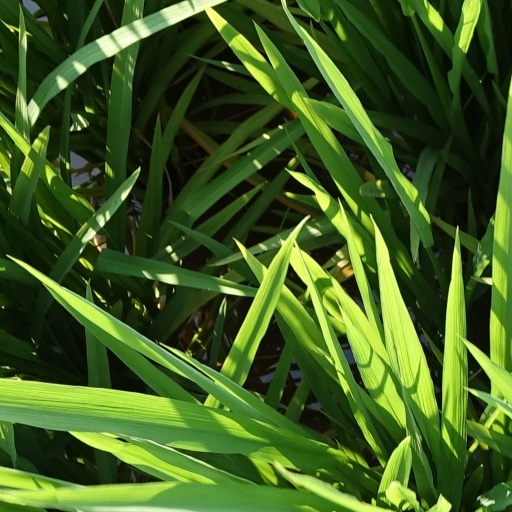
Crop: rice